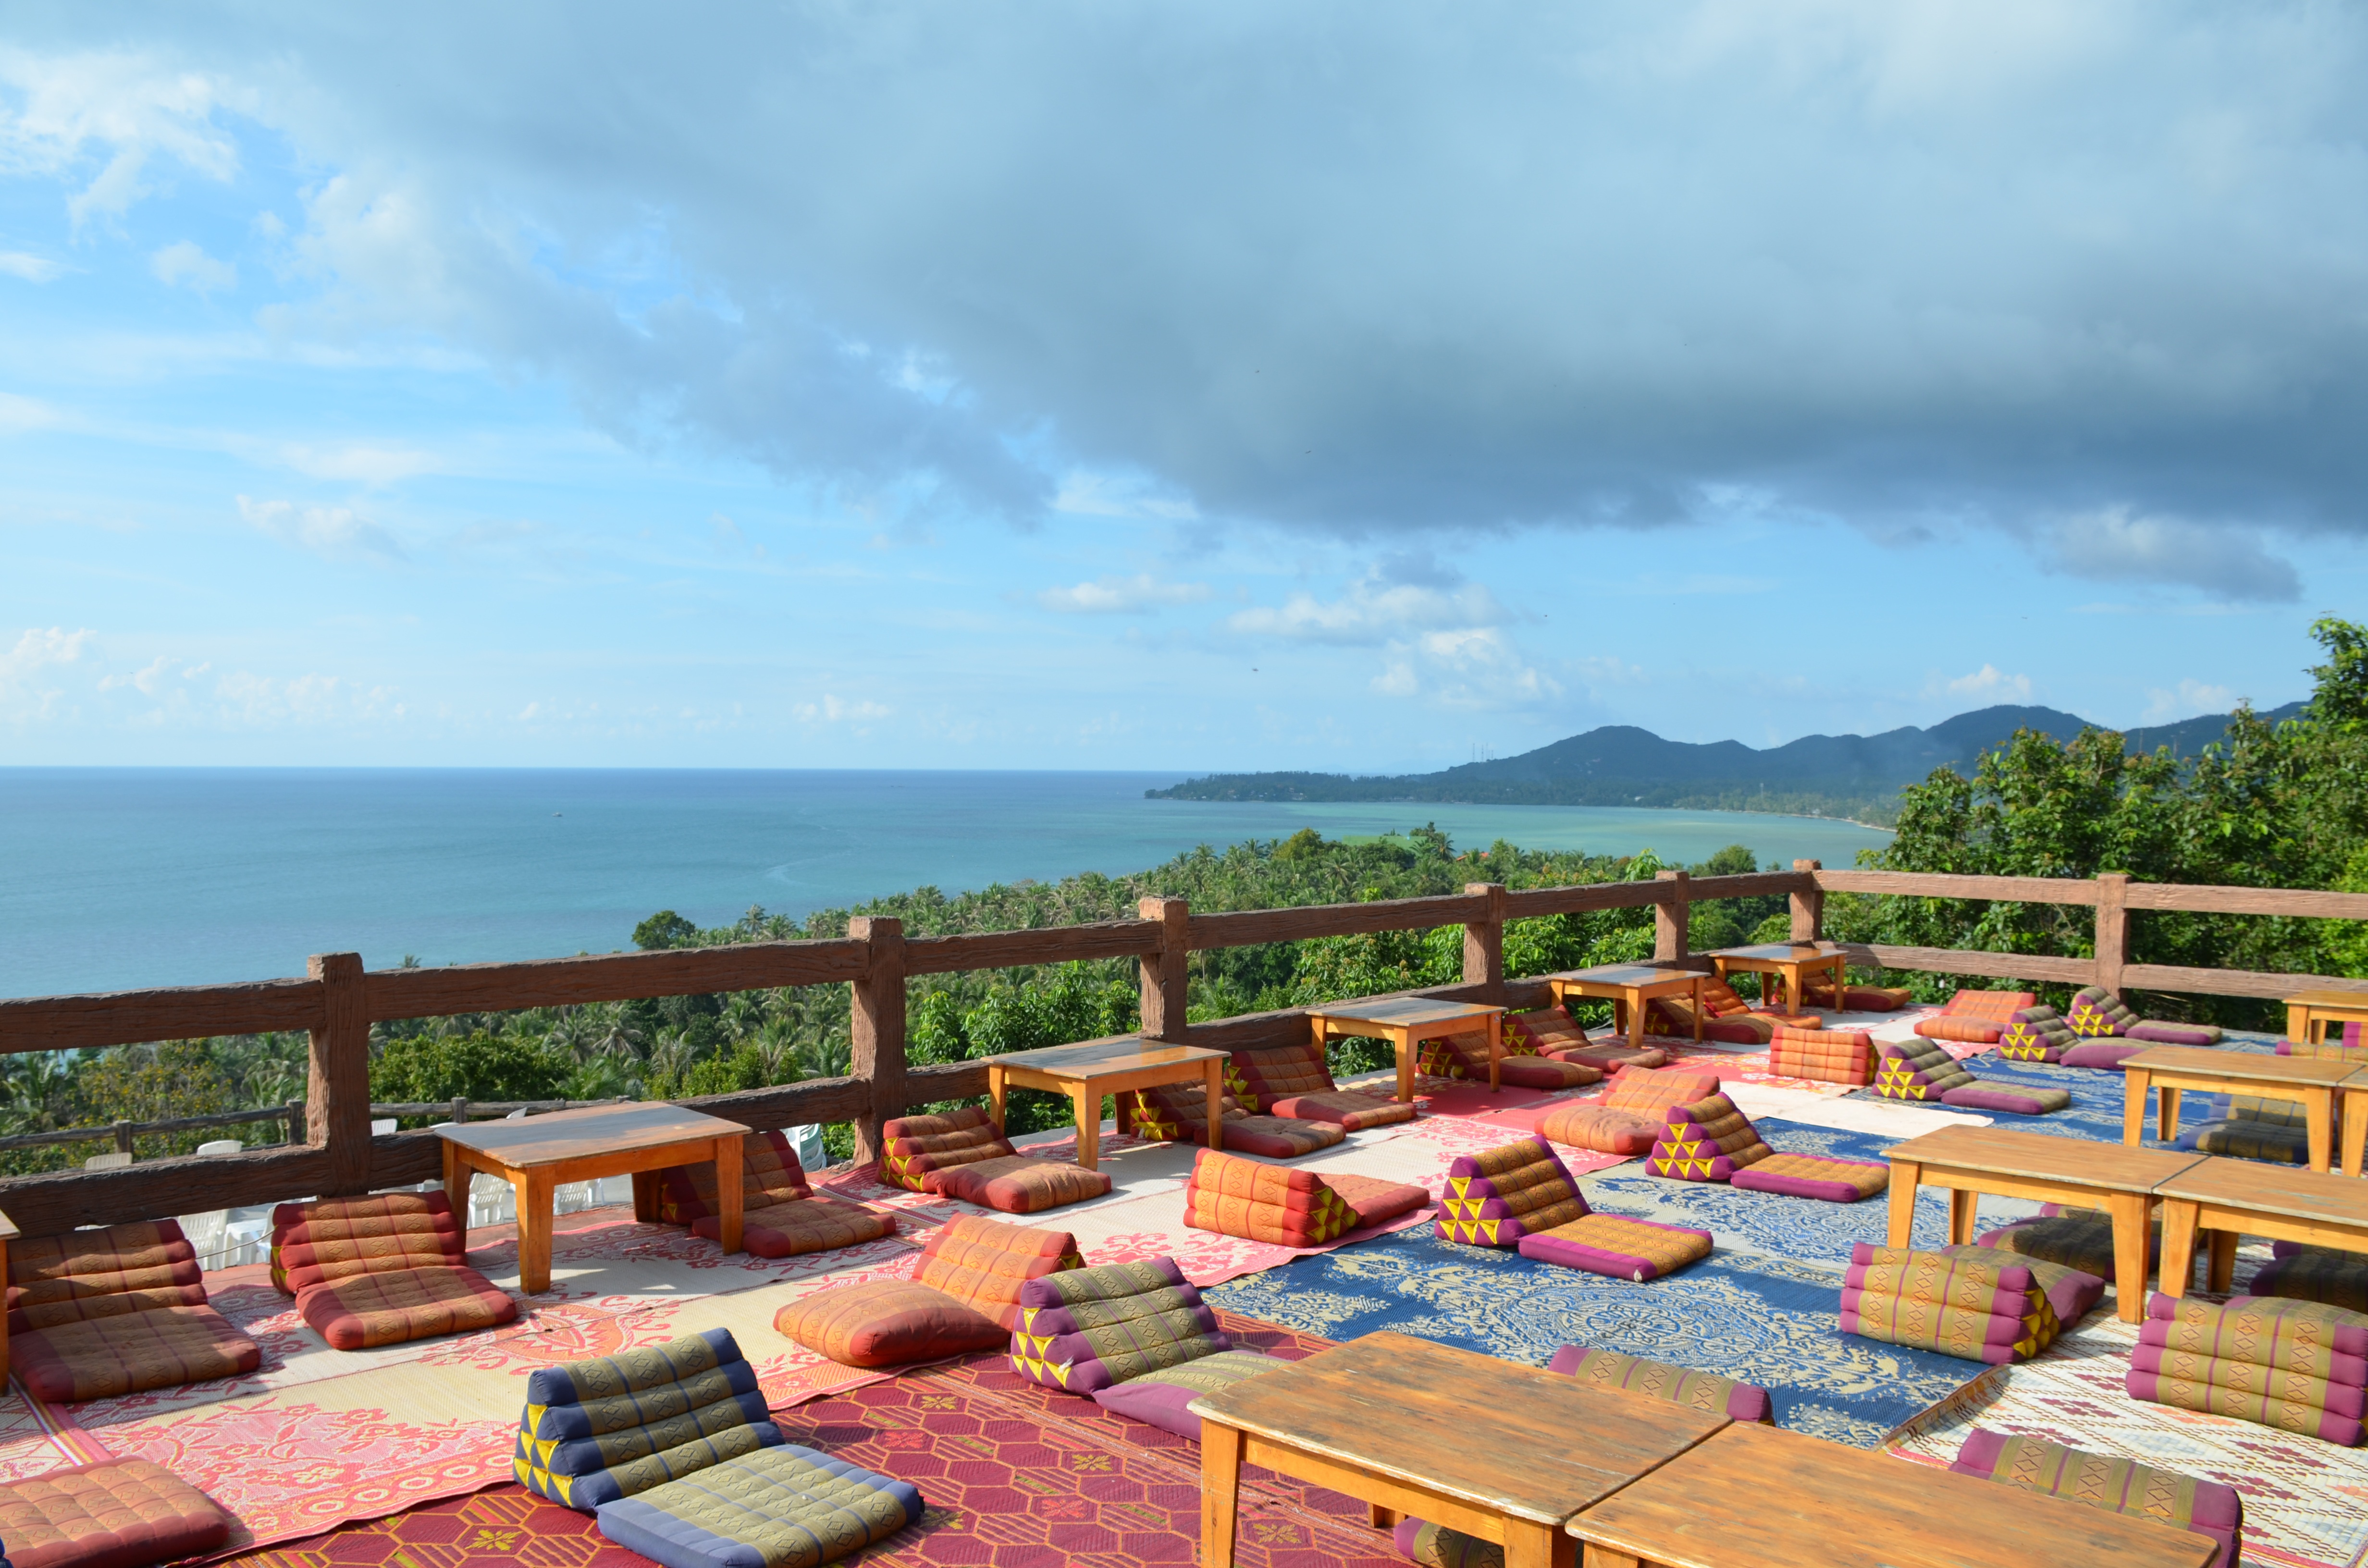
beach, sea, coast, water, nature, sky, view, summer, vacation, travel, bar, swimming pool, holiday, bay, property, thailand, clouds, resort, outlook, estate, caribbean, atmospheric, koh phangan, kohphangan